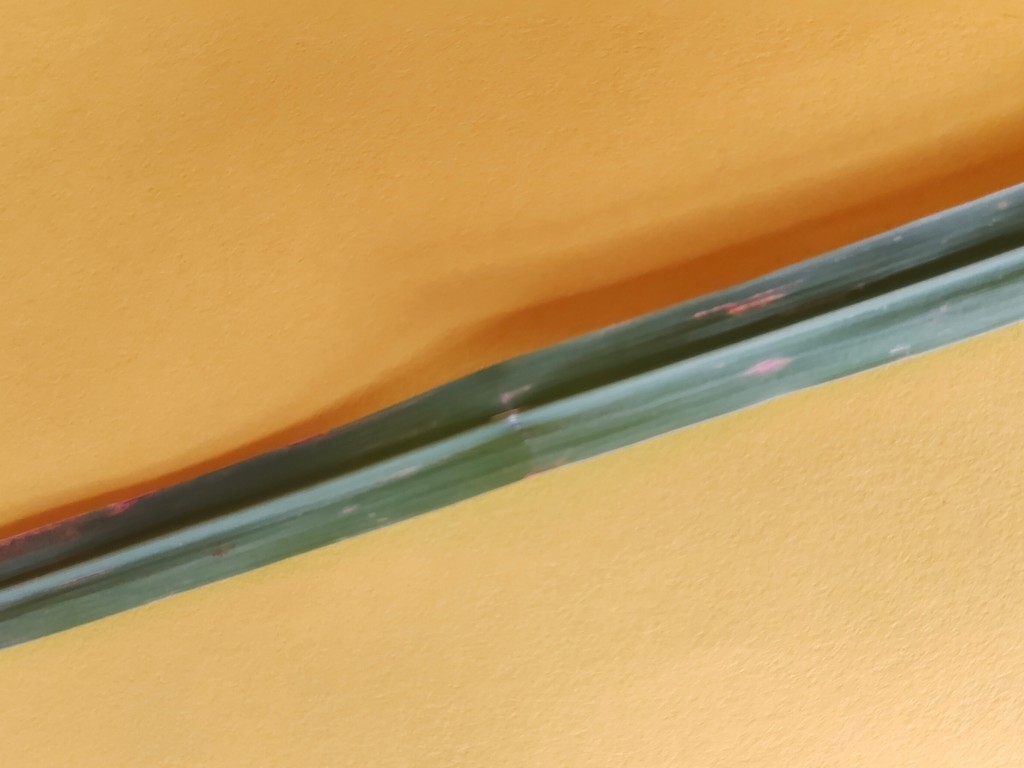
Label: Unhealthy